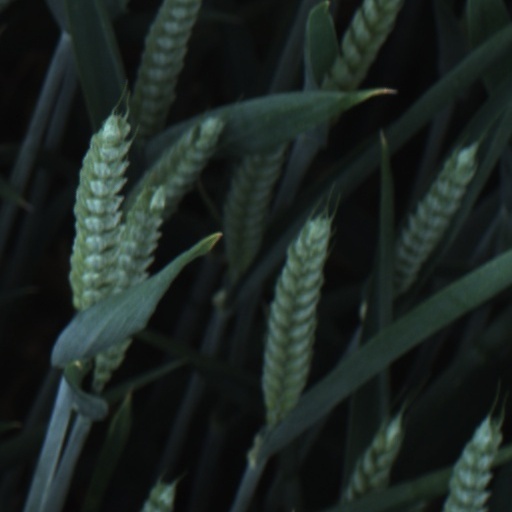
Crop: wheat